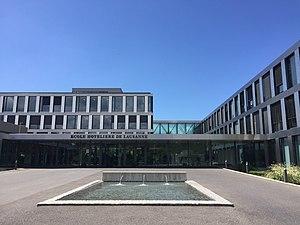
EHL - Entrée
L'École hôtelière de Lausanne est un établissement de management hôtelier en Suisse. L'École est régulièrement classée première parmi les meilleures écoles hôtelières au monde. Elle forme des étudiants qui souhaitent accéder à des carrières managériales dans l’hôtellerie et les professions de l'accueil.